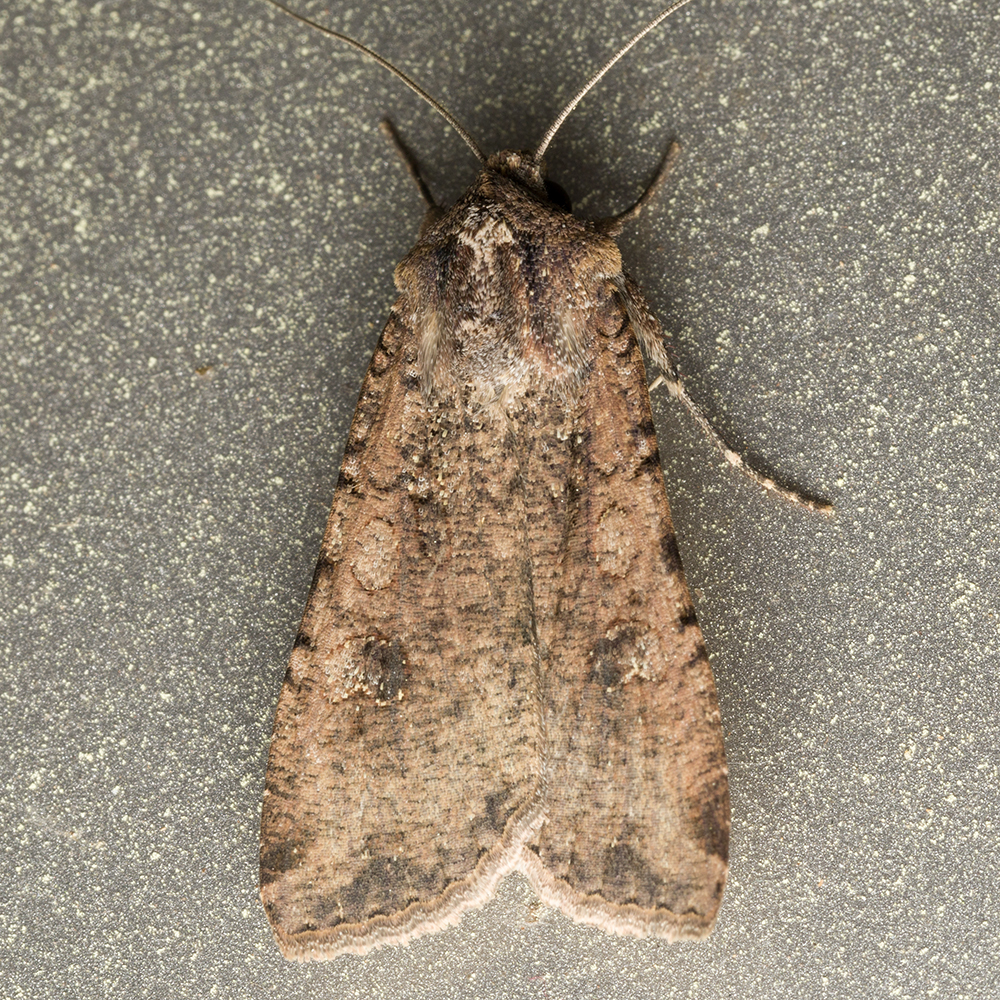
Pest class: cutworms